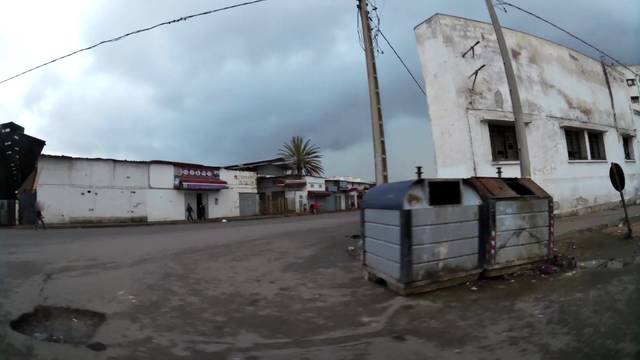
Region: Morocco
Coordinates: 33.564, -7.597